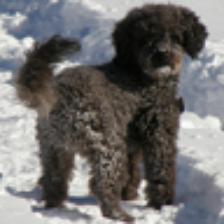
Label: NonHuman